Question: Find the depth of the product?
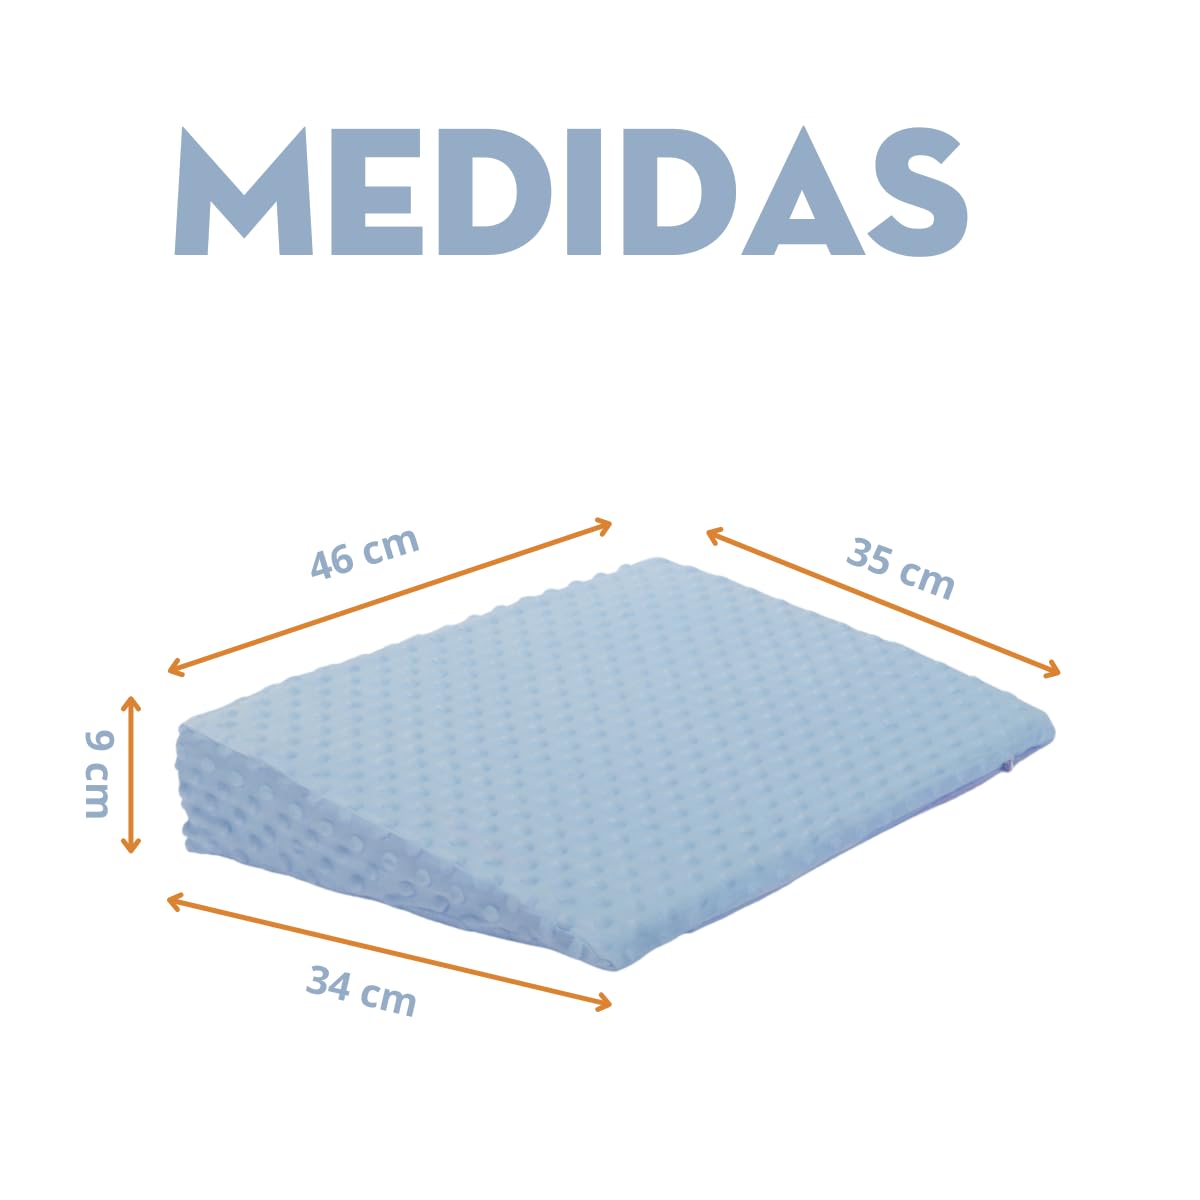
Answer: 46.0 centimetre